Russell Stewart

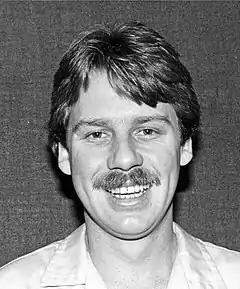
Stewart in 1985

Russell "Rusty" Stewart (born 9 October 1960) is an Australian former professional darts player. He used the nickname Rusty for his matches.